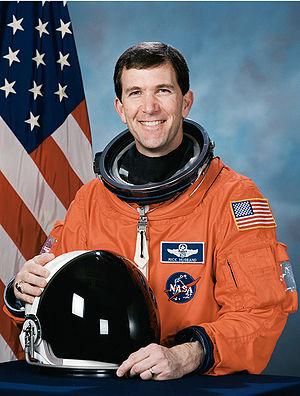
Rick Douglas Husband, né le 12 juillet 1957 à Amarillo et mort le 1ᵉʳ février 2003 lors de l'accident de la navette spatiale Columbia, est un astronaute et militaire américain.